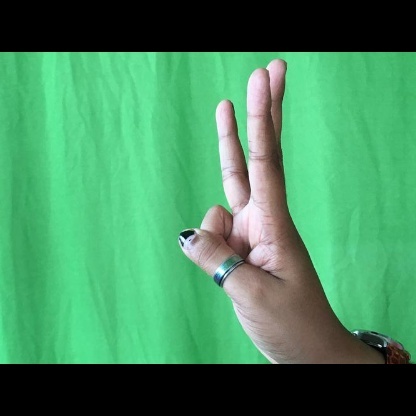
Mudra: Trishulam